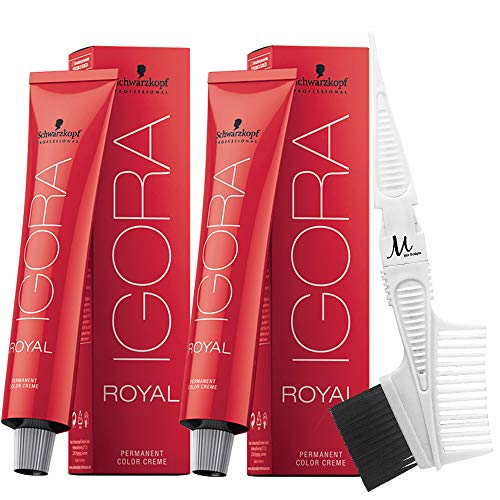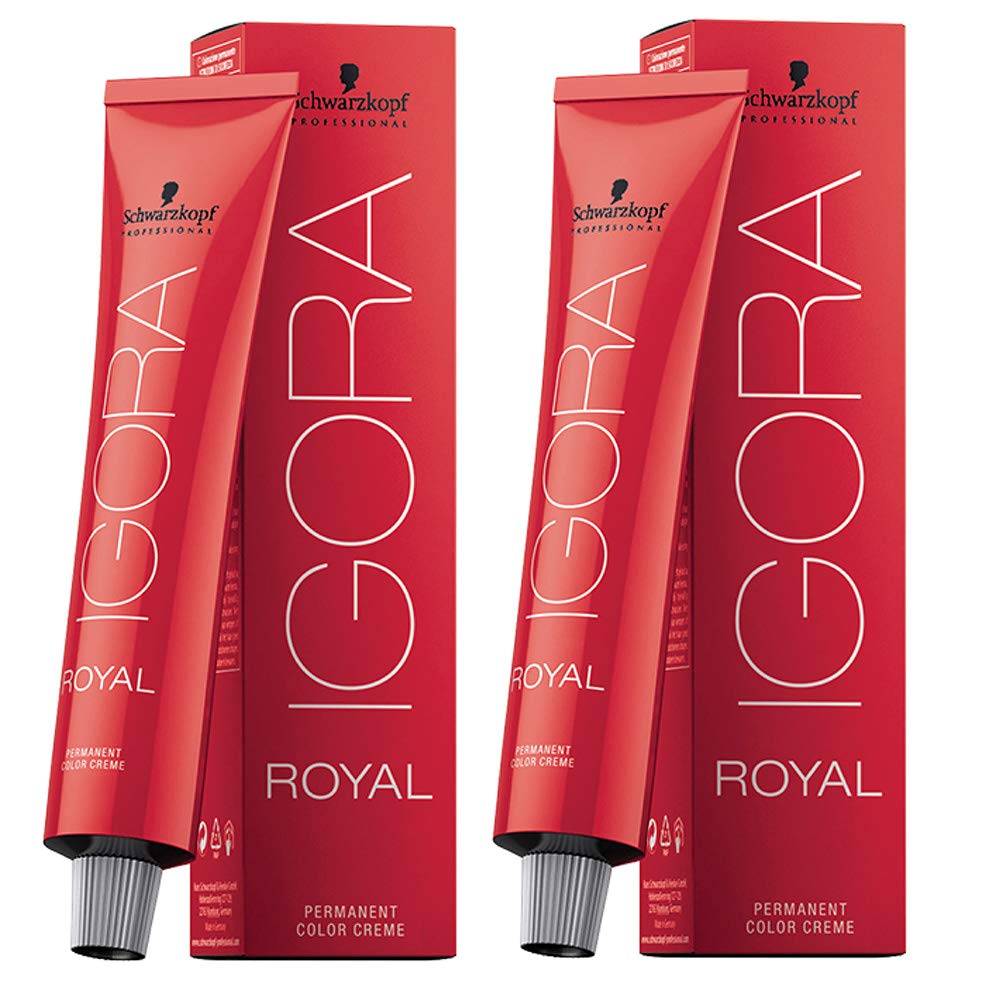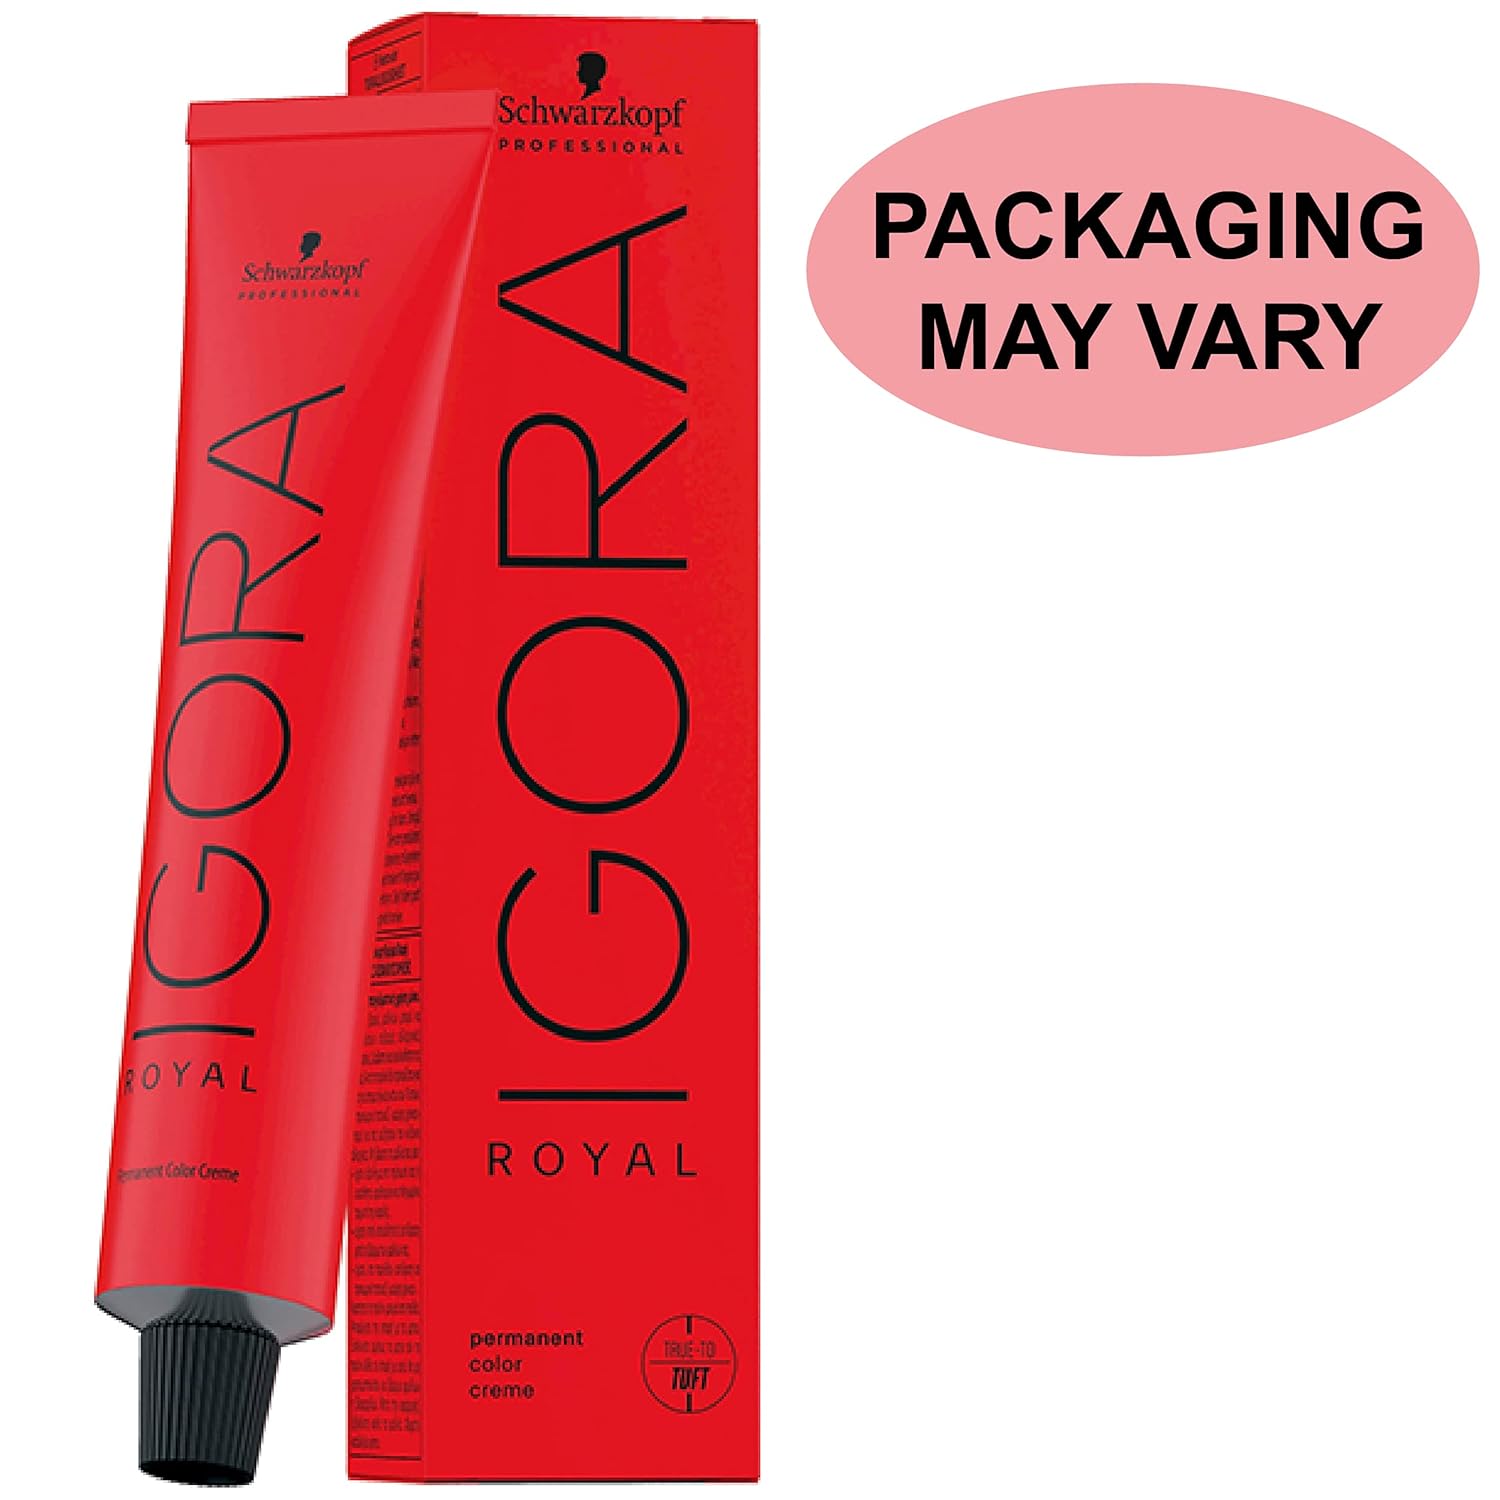
Schwarzkopf Igora Royal 4-0 Medium Brown Permanent Hair Colors and M Hair Designs Tint Brush/Comb (Bundle 3 items)
Category: All Beauty
This bundle set includes the following items: (2) counts of Igora Royal Permanent Hair Color - 4-0 Medium Brown - 60 grams. The Product Benefits: Maximum performance. Maximum performance. Up to 100% white hair coverage. Up to 100% white hair coverage. Ultimate color retention. Ultimate color retention. Intense color vibrancy. Intense color vibrancy. Perfect color equalisation – even on porous hair. Perfect color equalisation – even on porous hair. Absolute true-to-tuft results. Absolute true-to-tuft results. How To Use: Usage of shades with up to 100% white hair coverage: Usage of shades with up to 100% white hair coverage: Use Igora Royal 3%, 6%, 9% or 12% Developer. Use Igora Royal 3%, 6%, 9% or 12% Developer. Mixing ratio 1:1 Apply on dry hair. Mixing ratio 1:1 Apply on dry hair. Allow to develop for 30 - 45 minutes. Allow to develop for 30 - 45 minutes. Rinse well. Rinse well. Use 3% Color & Care Developer when coloring darker. Use 3% Color & Care Developer when coloring darker. Use 6% Color & Care Developer for tone-on-tone, 1 tone lighter or coverage. Use 6% Color & Care Developer for tone-on-tone, 1 tone lighter or coverage. Use 9% Color & Care Developer for coloring 1-2 tones lighter. Use 9% Color & Care Developer for coloring 1-2 tones lighter. Use 12% Color & Care Developer for coloring 2-3 tones lighter. Use 12% Color & Care Developer for coloring 2-3 tones lighter. (1) count of M Hair Designs Tint Brush/Comb. 1.5 inches wide bristles. 1.5 inches wide bristles. 2.25 inches wide comb. 2.25 inches wide comb. 8 inches long detachable handle. 8 inches long detachable handle. Pointed end for sectioning. Pointed end for sectioning. White color. White color. FOR PROFESSIONAL USE ONLY.
Features: This bundle set includes the following items: | (2) counts of Igora Royal Permanent Hair Color - 4-0 Medium Brown - 60 grams. | Maximum performance. Up to 100% white hair coverage. Ultimate color retention. Intense color vibrancy. Perfect color equalisation – even on porous hair. Absolute true-to-tuft results. | (1) count of M Hair Designs Tint Brush/Comb. | 1.5 inches wide bristles, 2.25 inches wide comb, 8 inches long detachable handle, pointed end for sectioning, white color.